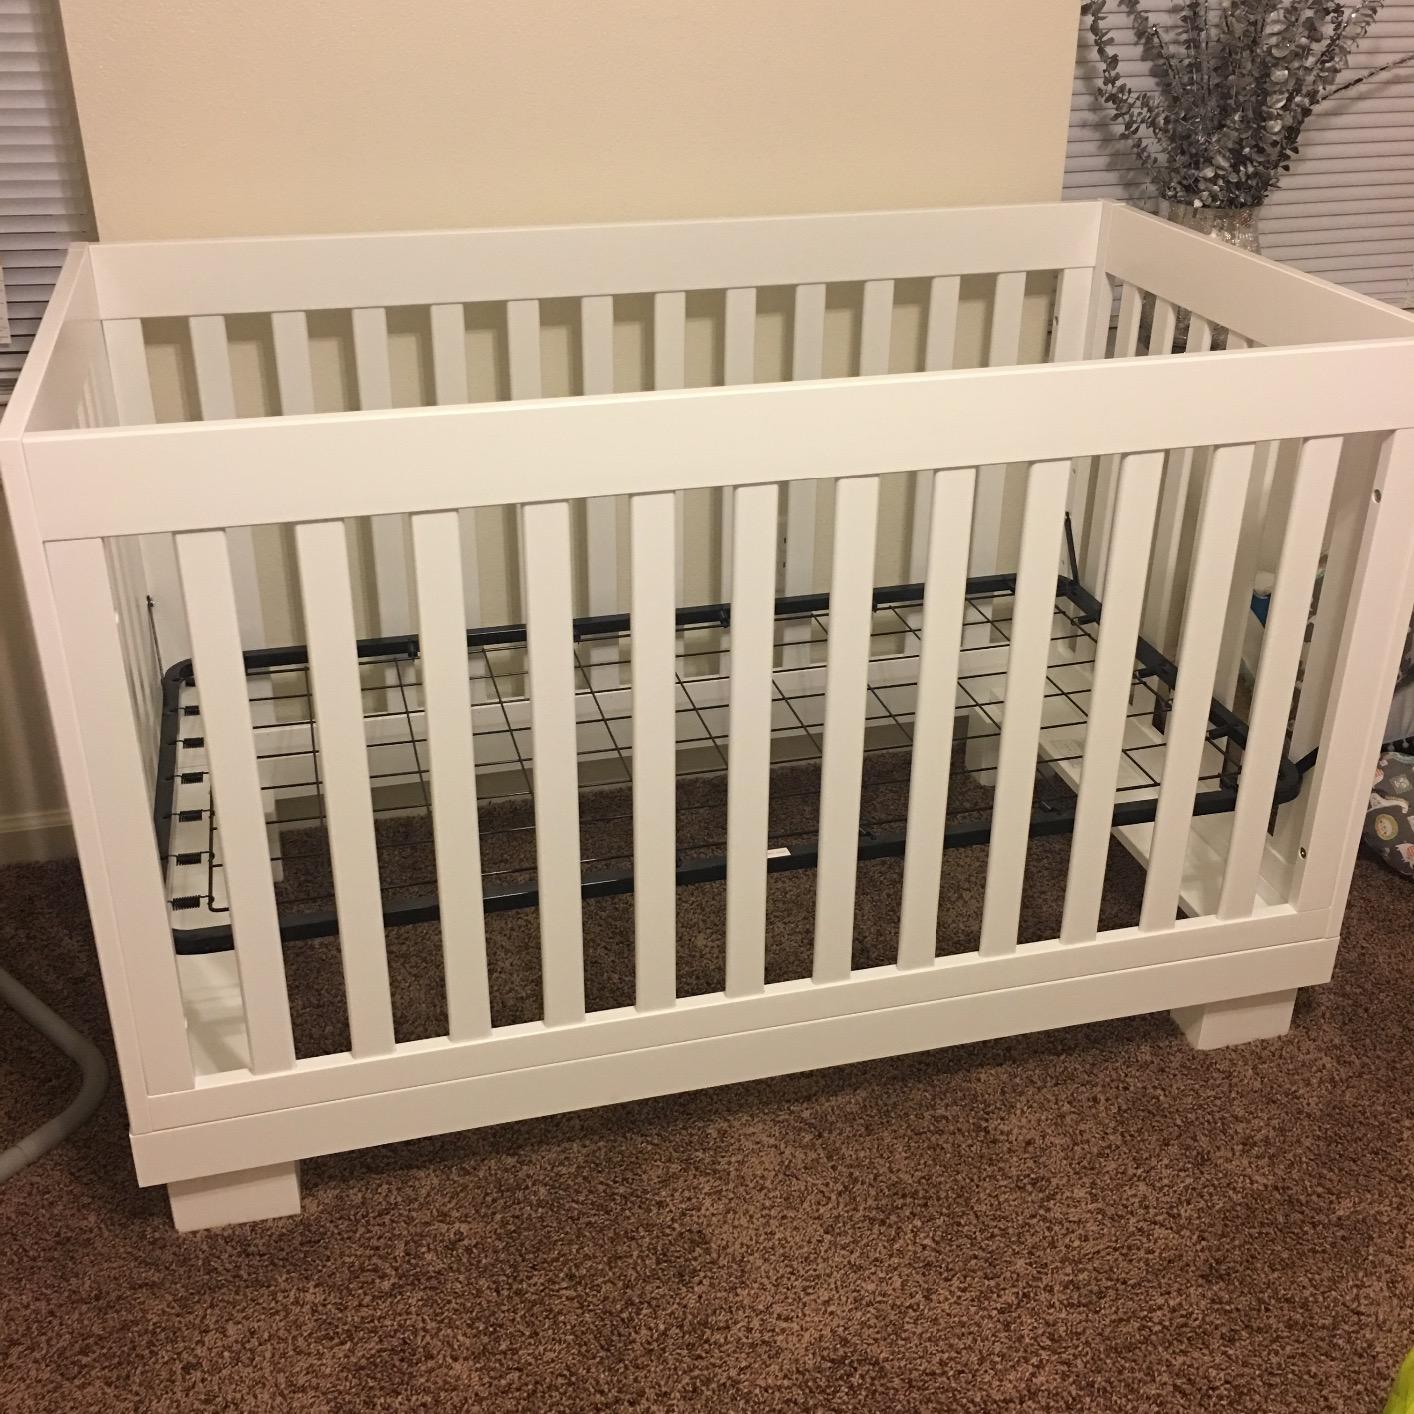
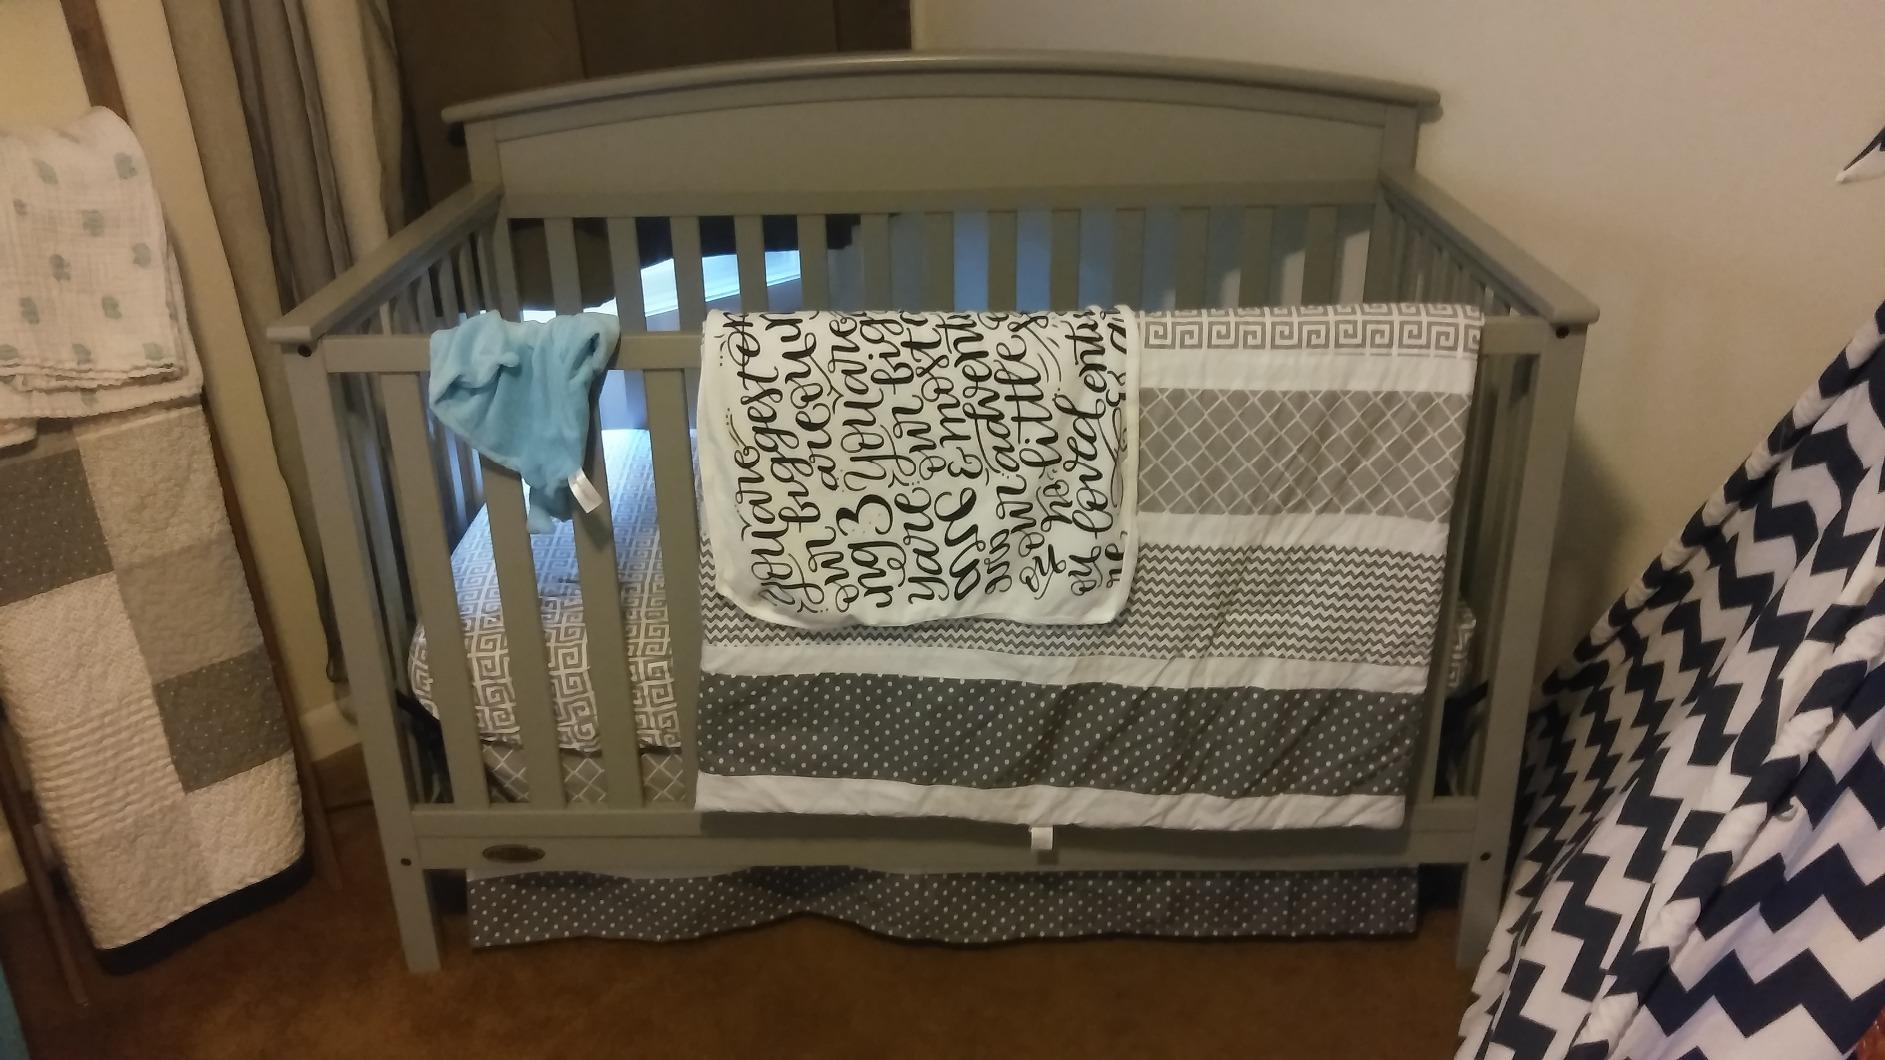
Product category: products_crib
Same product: no